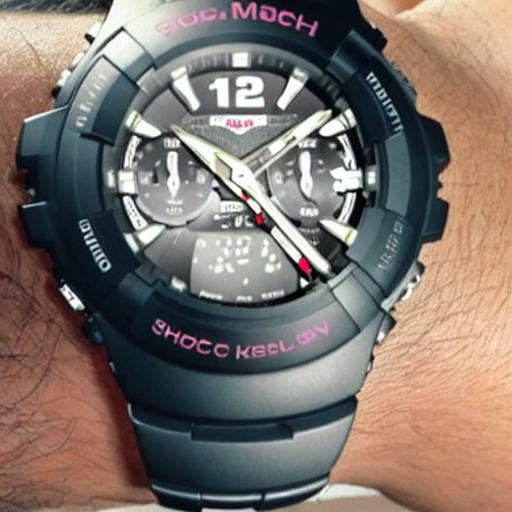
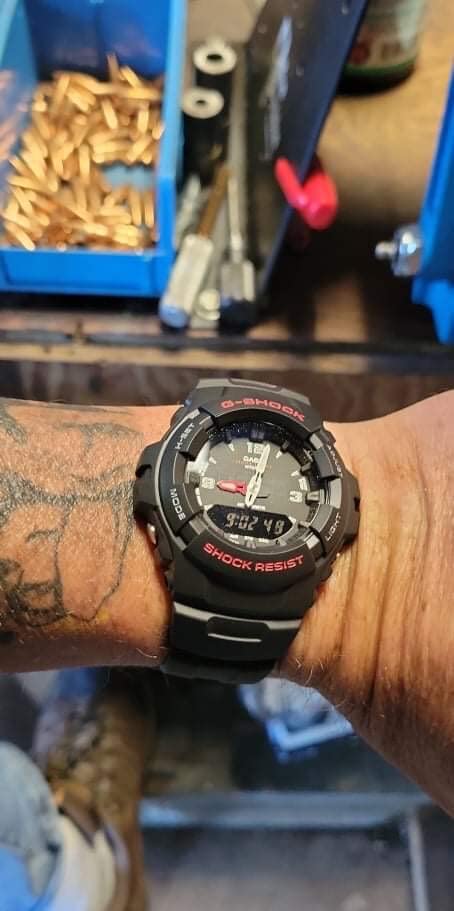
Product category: accessories_watch
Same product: no